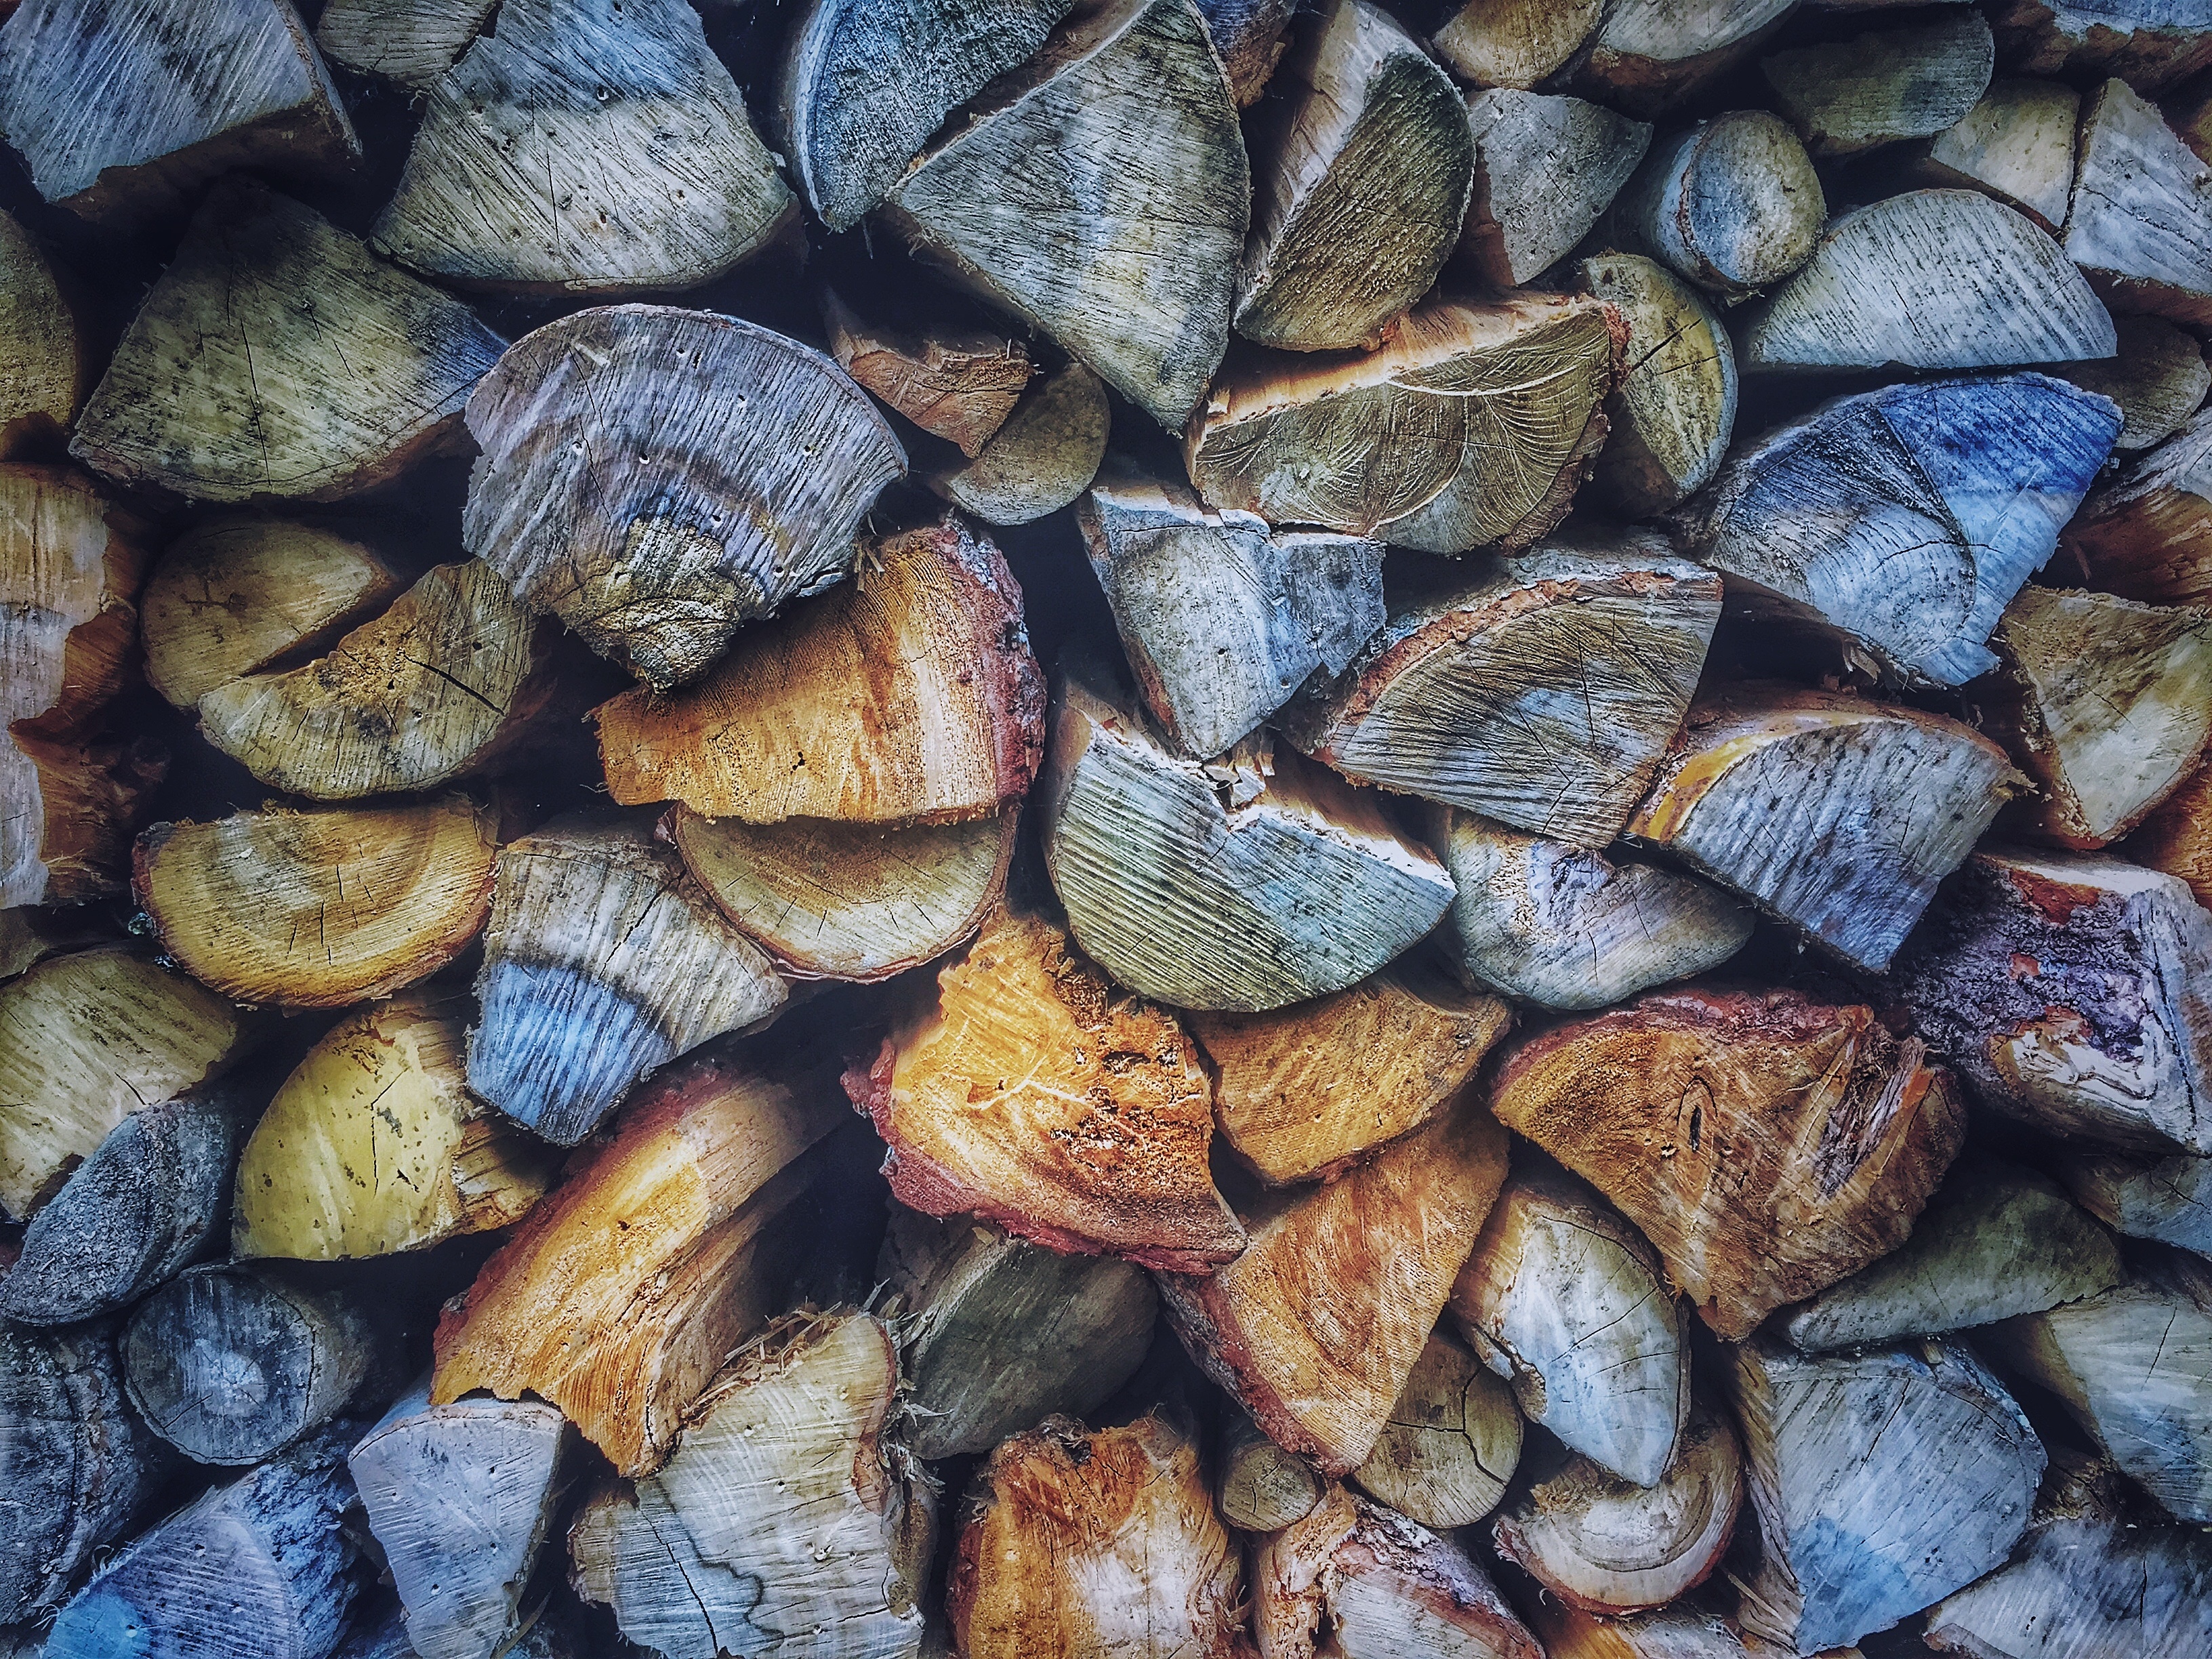
rock, wood, texture, leaf, pile, pebble, autumn, lumber, material, cut